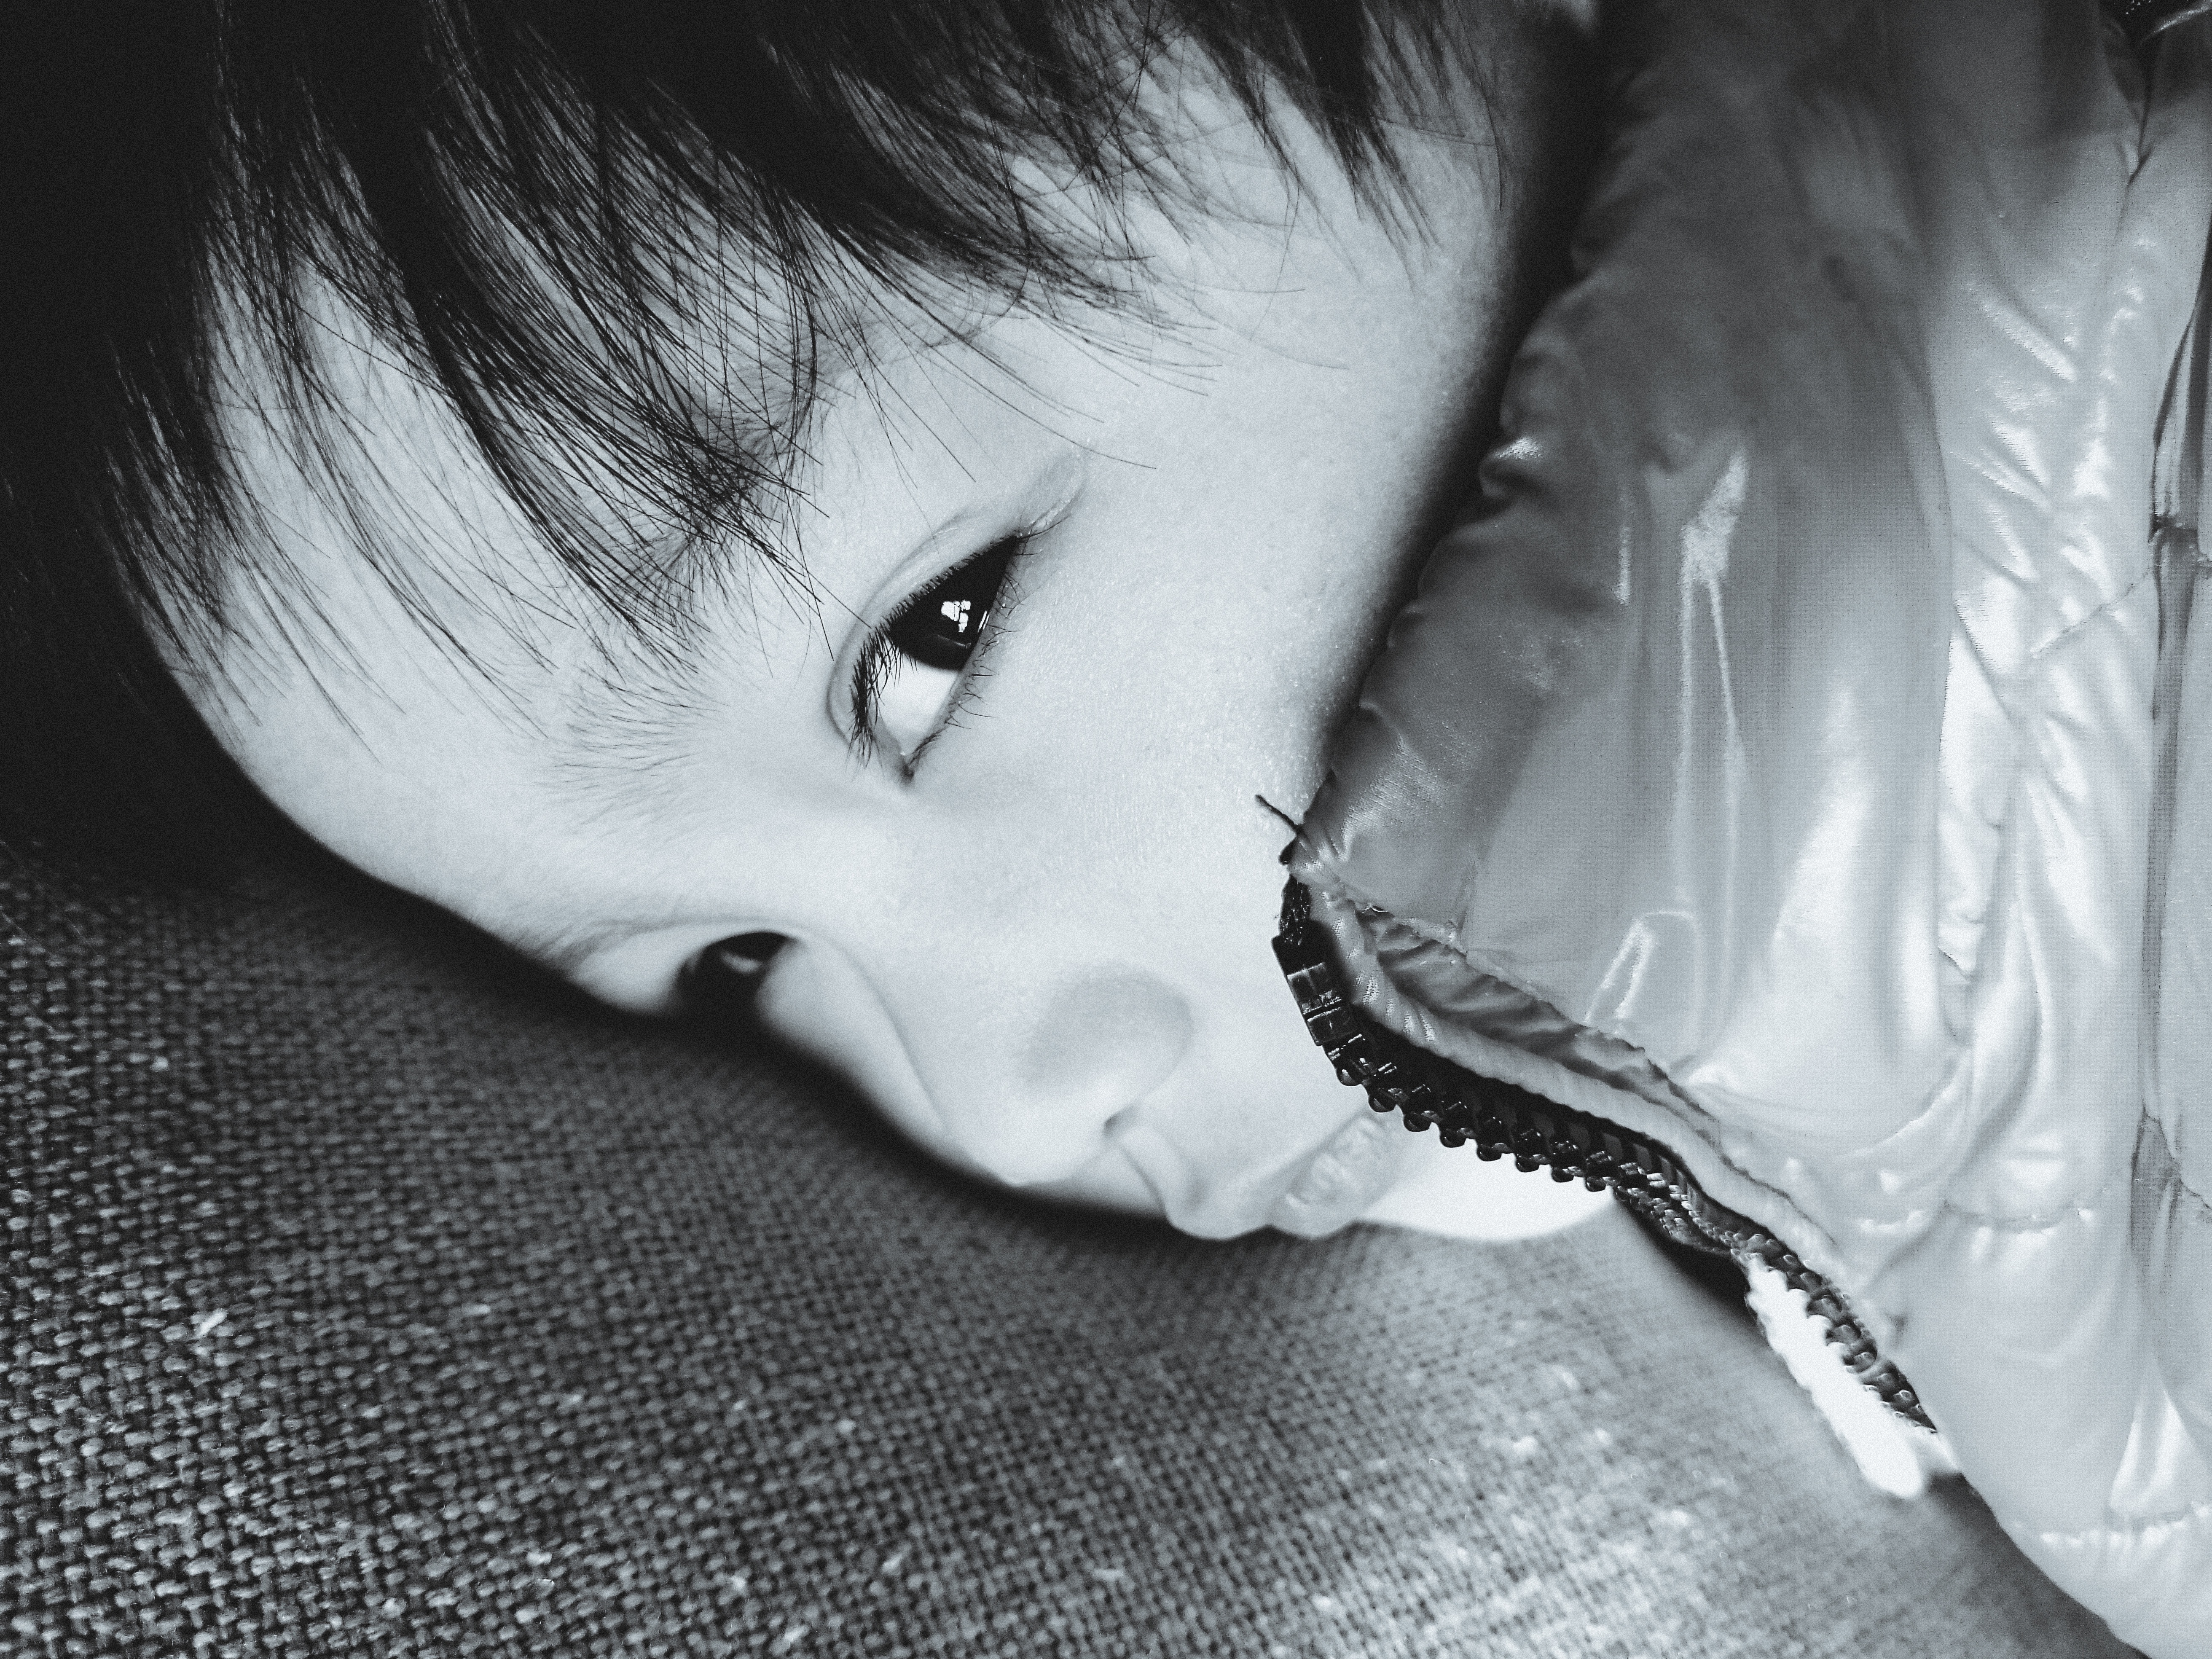
person, black and white, girl, white, photography, portrait, model, child, black, monochrome, close up, human body, face, eye, head, skin, beauty, organ, emotion, photo shoot, monochrome photography, portrait photography